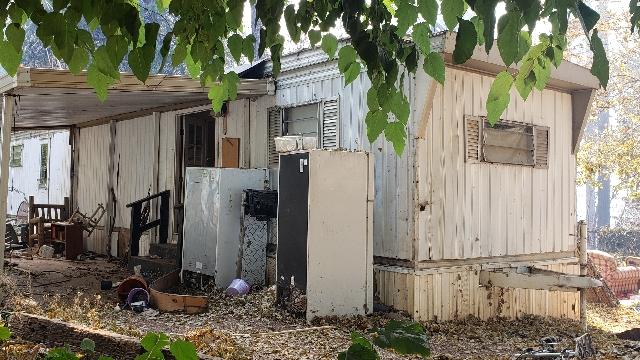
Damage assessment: no_damage